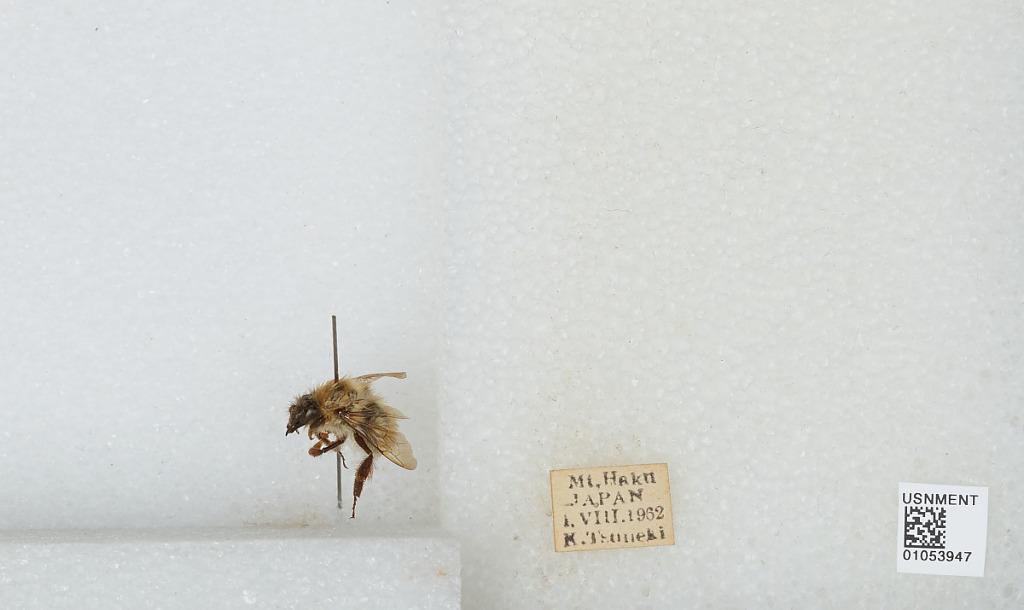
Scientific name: Bombus sp.
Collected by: K. Tsuneki
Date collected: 1962-8-1
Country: Japan
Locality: Mt. Haku